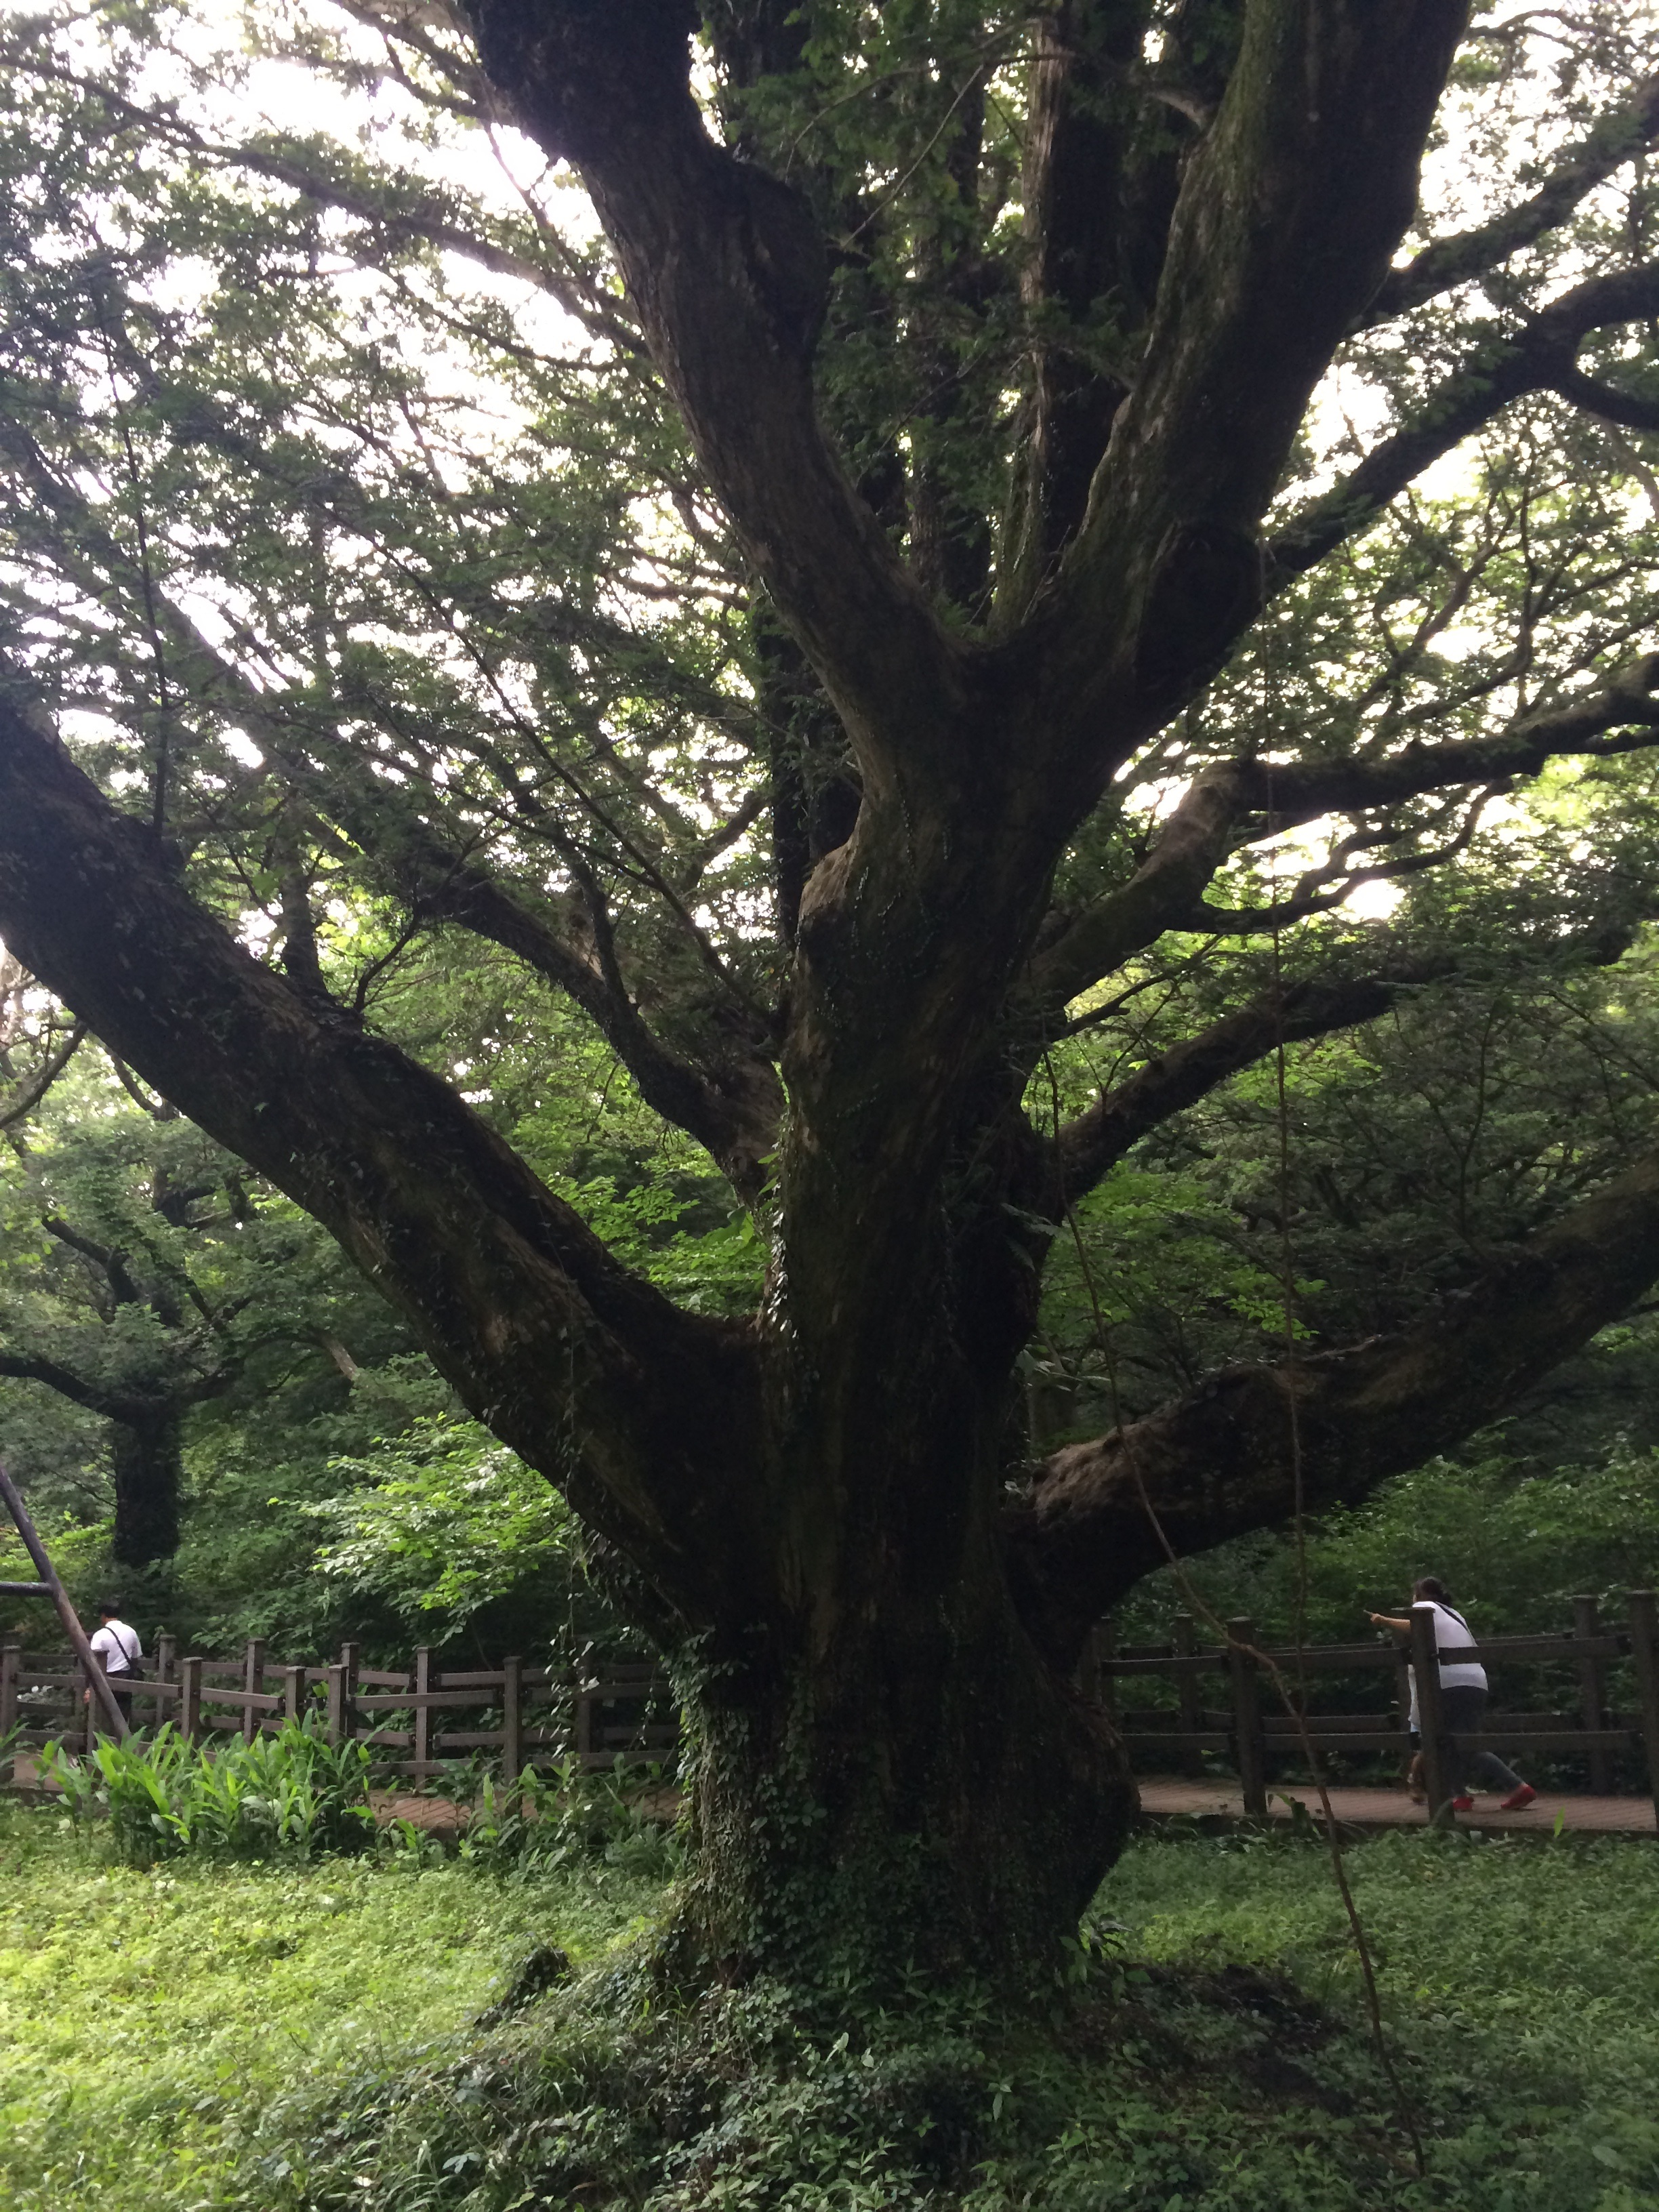
tree, branch, plant, wood, leaf, flower, trunk, green, botany, shrub, deciduous, oak, grove, woodland, flowering plant, jeju, woody plant, land plant, visa tree